The Lodge (film)

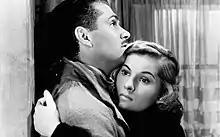
The film was thematically and visually influenced by "Rebecca" (1940), about a woman who suspects her home is haunted by her husband's deceased first wife

Filming of "The Lodge" took place outside of Montreal in the winter of 2018. The lodge featured in the film was located on a golf resort which was closed for the winter season. The film was shot in chronological order. Fiala elaborated on the decision to shoot chronologically: "[Riley] was worried that the journey her character takes was a very difficult one, because she has to hit every mark in a way that it still is plausible. And in order to help her walking down the path, we shot the whole film in sequence, not only to help her, but to help us, in order to really make this journey and watch every step we take. We felt it would help all the actors, actually, and could benefit their performances so much that we fought for that a lot."